Cryogenic electron tomography

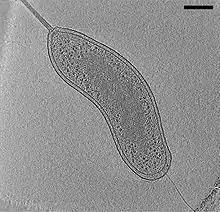

In electron microscopy (EM), samples are imaged in a high vacuum. Such a vacuum is incompatible with biological samples such as cells; the water would boil off, and the difference in pressure would explode the cell. In room-temperature EM techniques, samples are therefore prepared by fixation and dehydration. Another approach to stabilize biological samples, however, is to freeze them (cryo-electron microscopy or cryoEM). As in other electron cryomicroscopy techniques, samples for cryoET (typically small cells such as Bacteria, Archaea, or viruses) are prepared in standard aqueous media and applied to an EM grid. The grid is then plunged into a cryogen, for example liquid ethane, with sufficiently large specific heat that the rate of cooling is rapid enough that water molecules do not have time to rearrange into a crystalline lattice. The resulting water state is called low-density amorphous ice, or commonly "vitreous ice" for its glass like nature. This form of ice preserves native cellular structures, such as lipid membranes, that would normally be disrupted by hexagonal or other ordered ice upon slower freezing. Plunge-frozen samples are subsequently kept at liquid-nitrogen temperatures through storage and imaging so that the water never warms enough to crystallize.